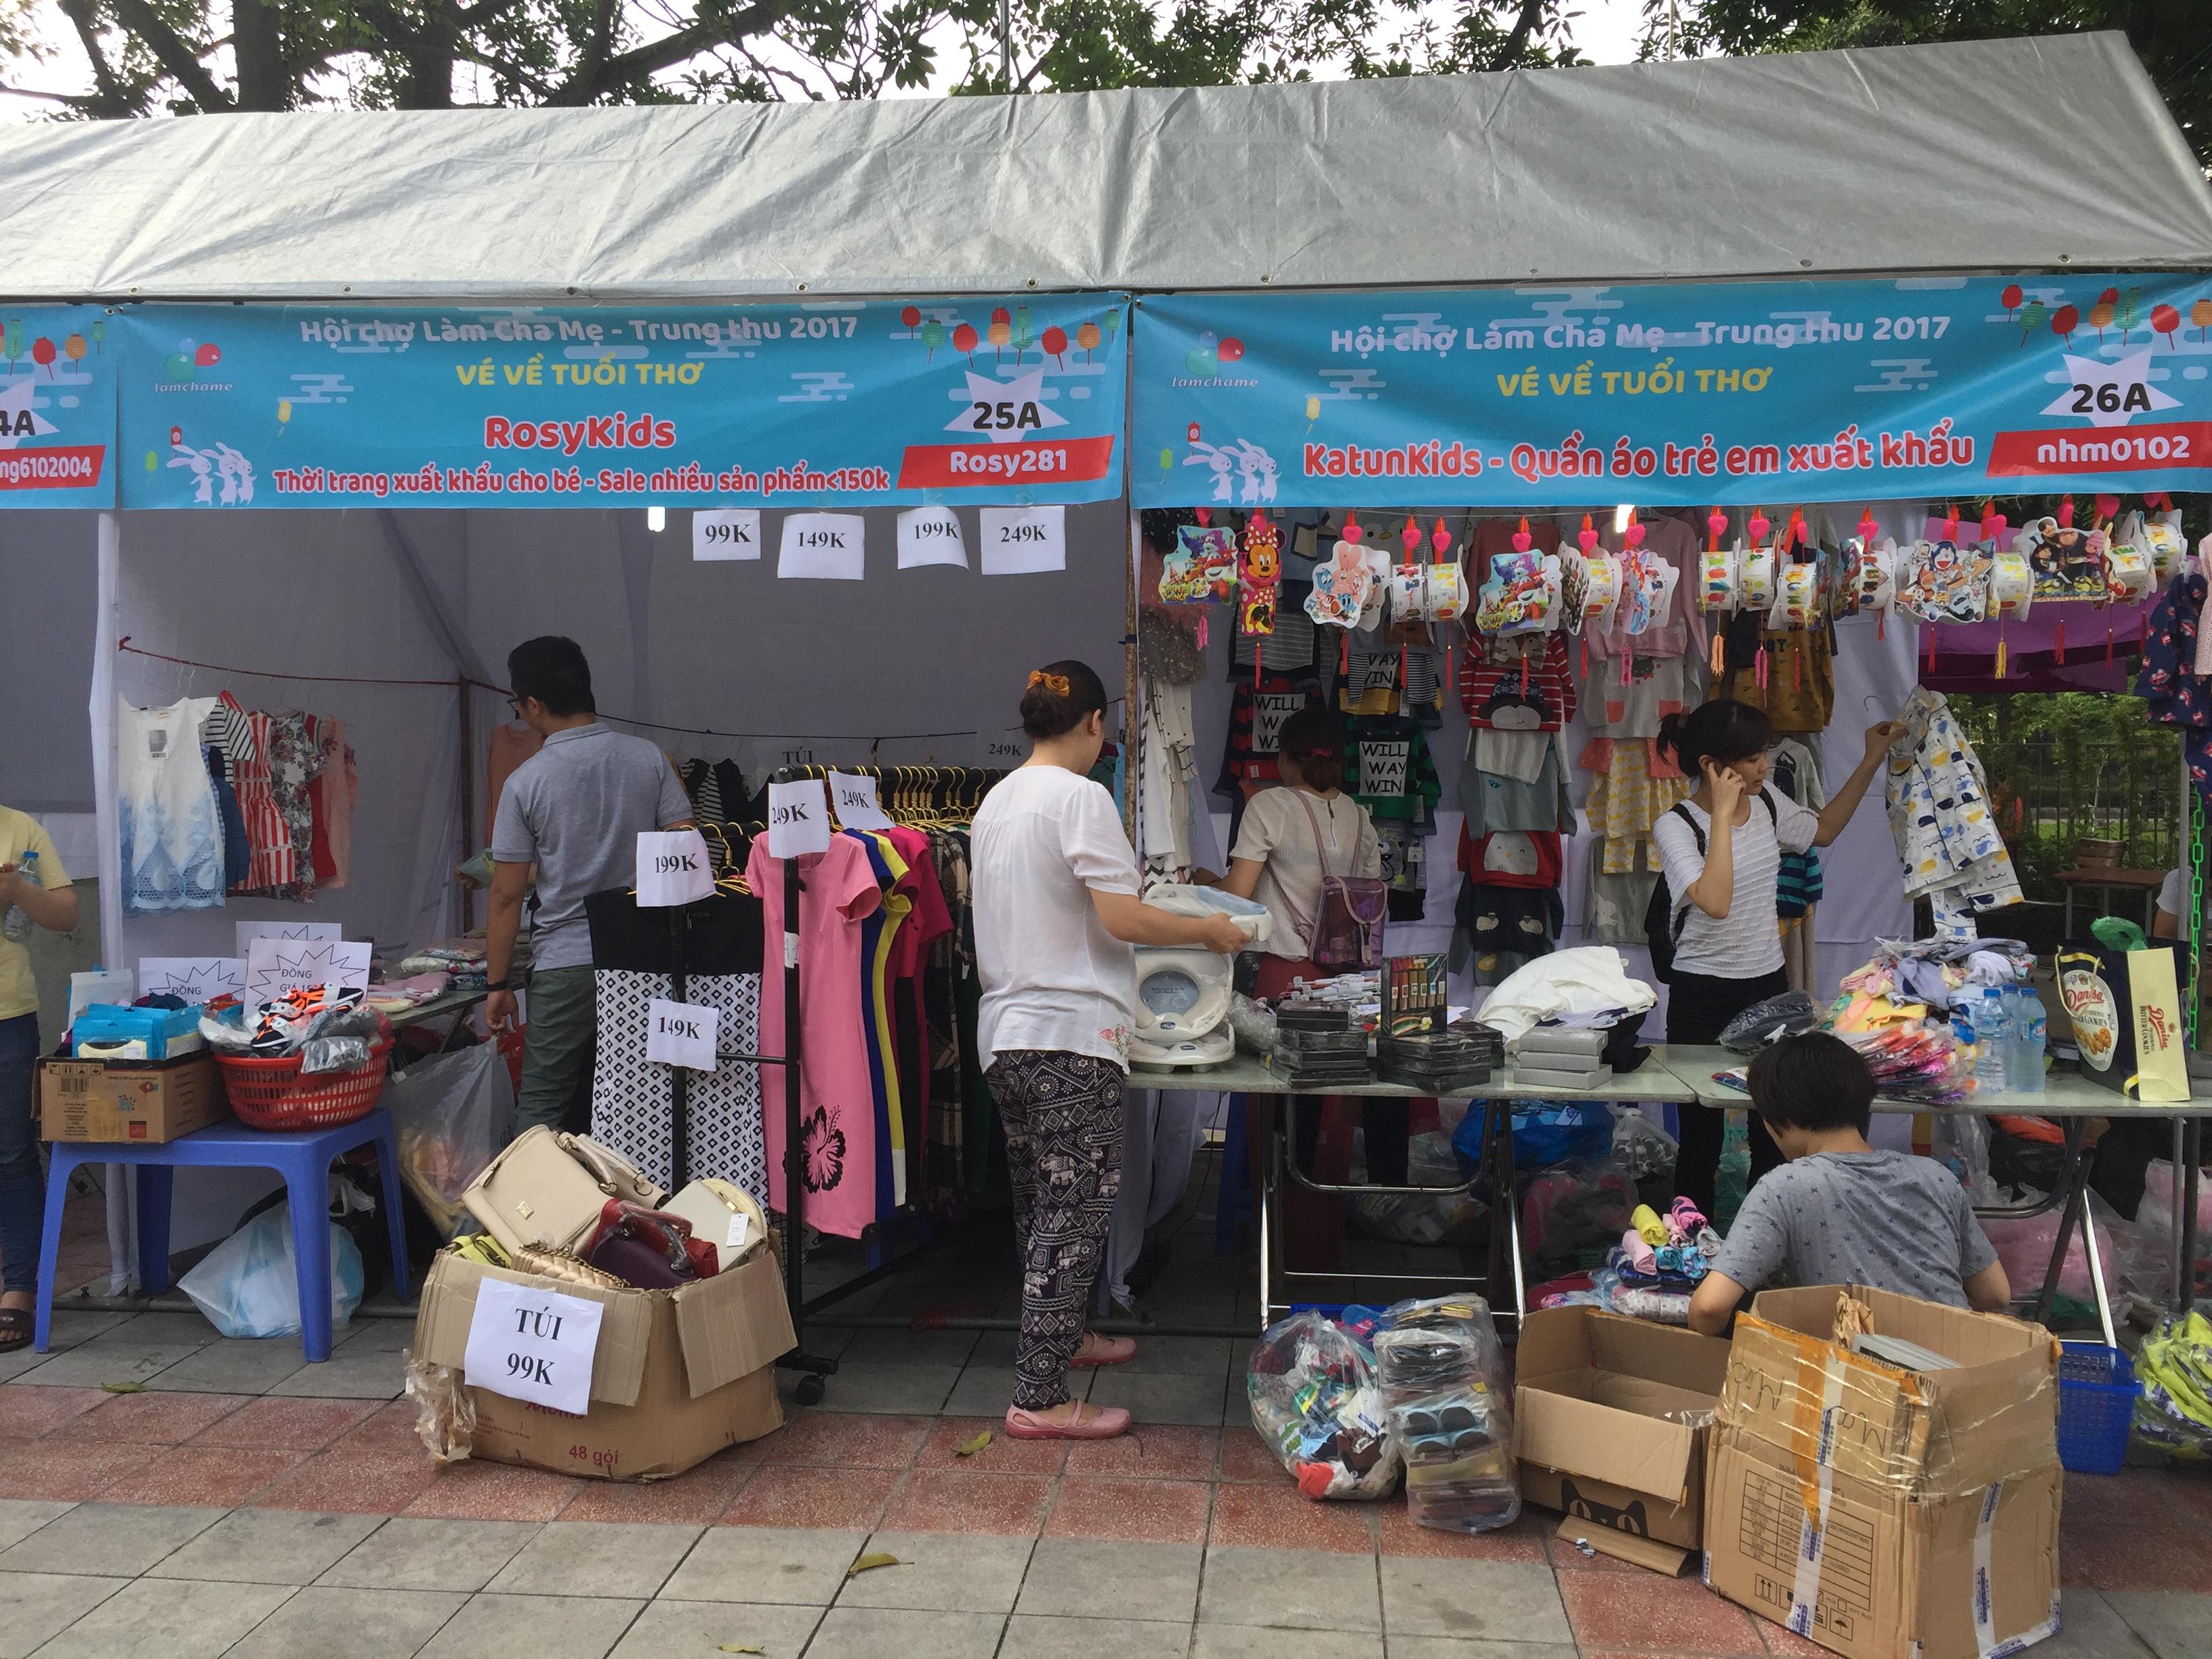
có một vài gian hàng bán quần áo ở trong hội chợ